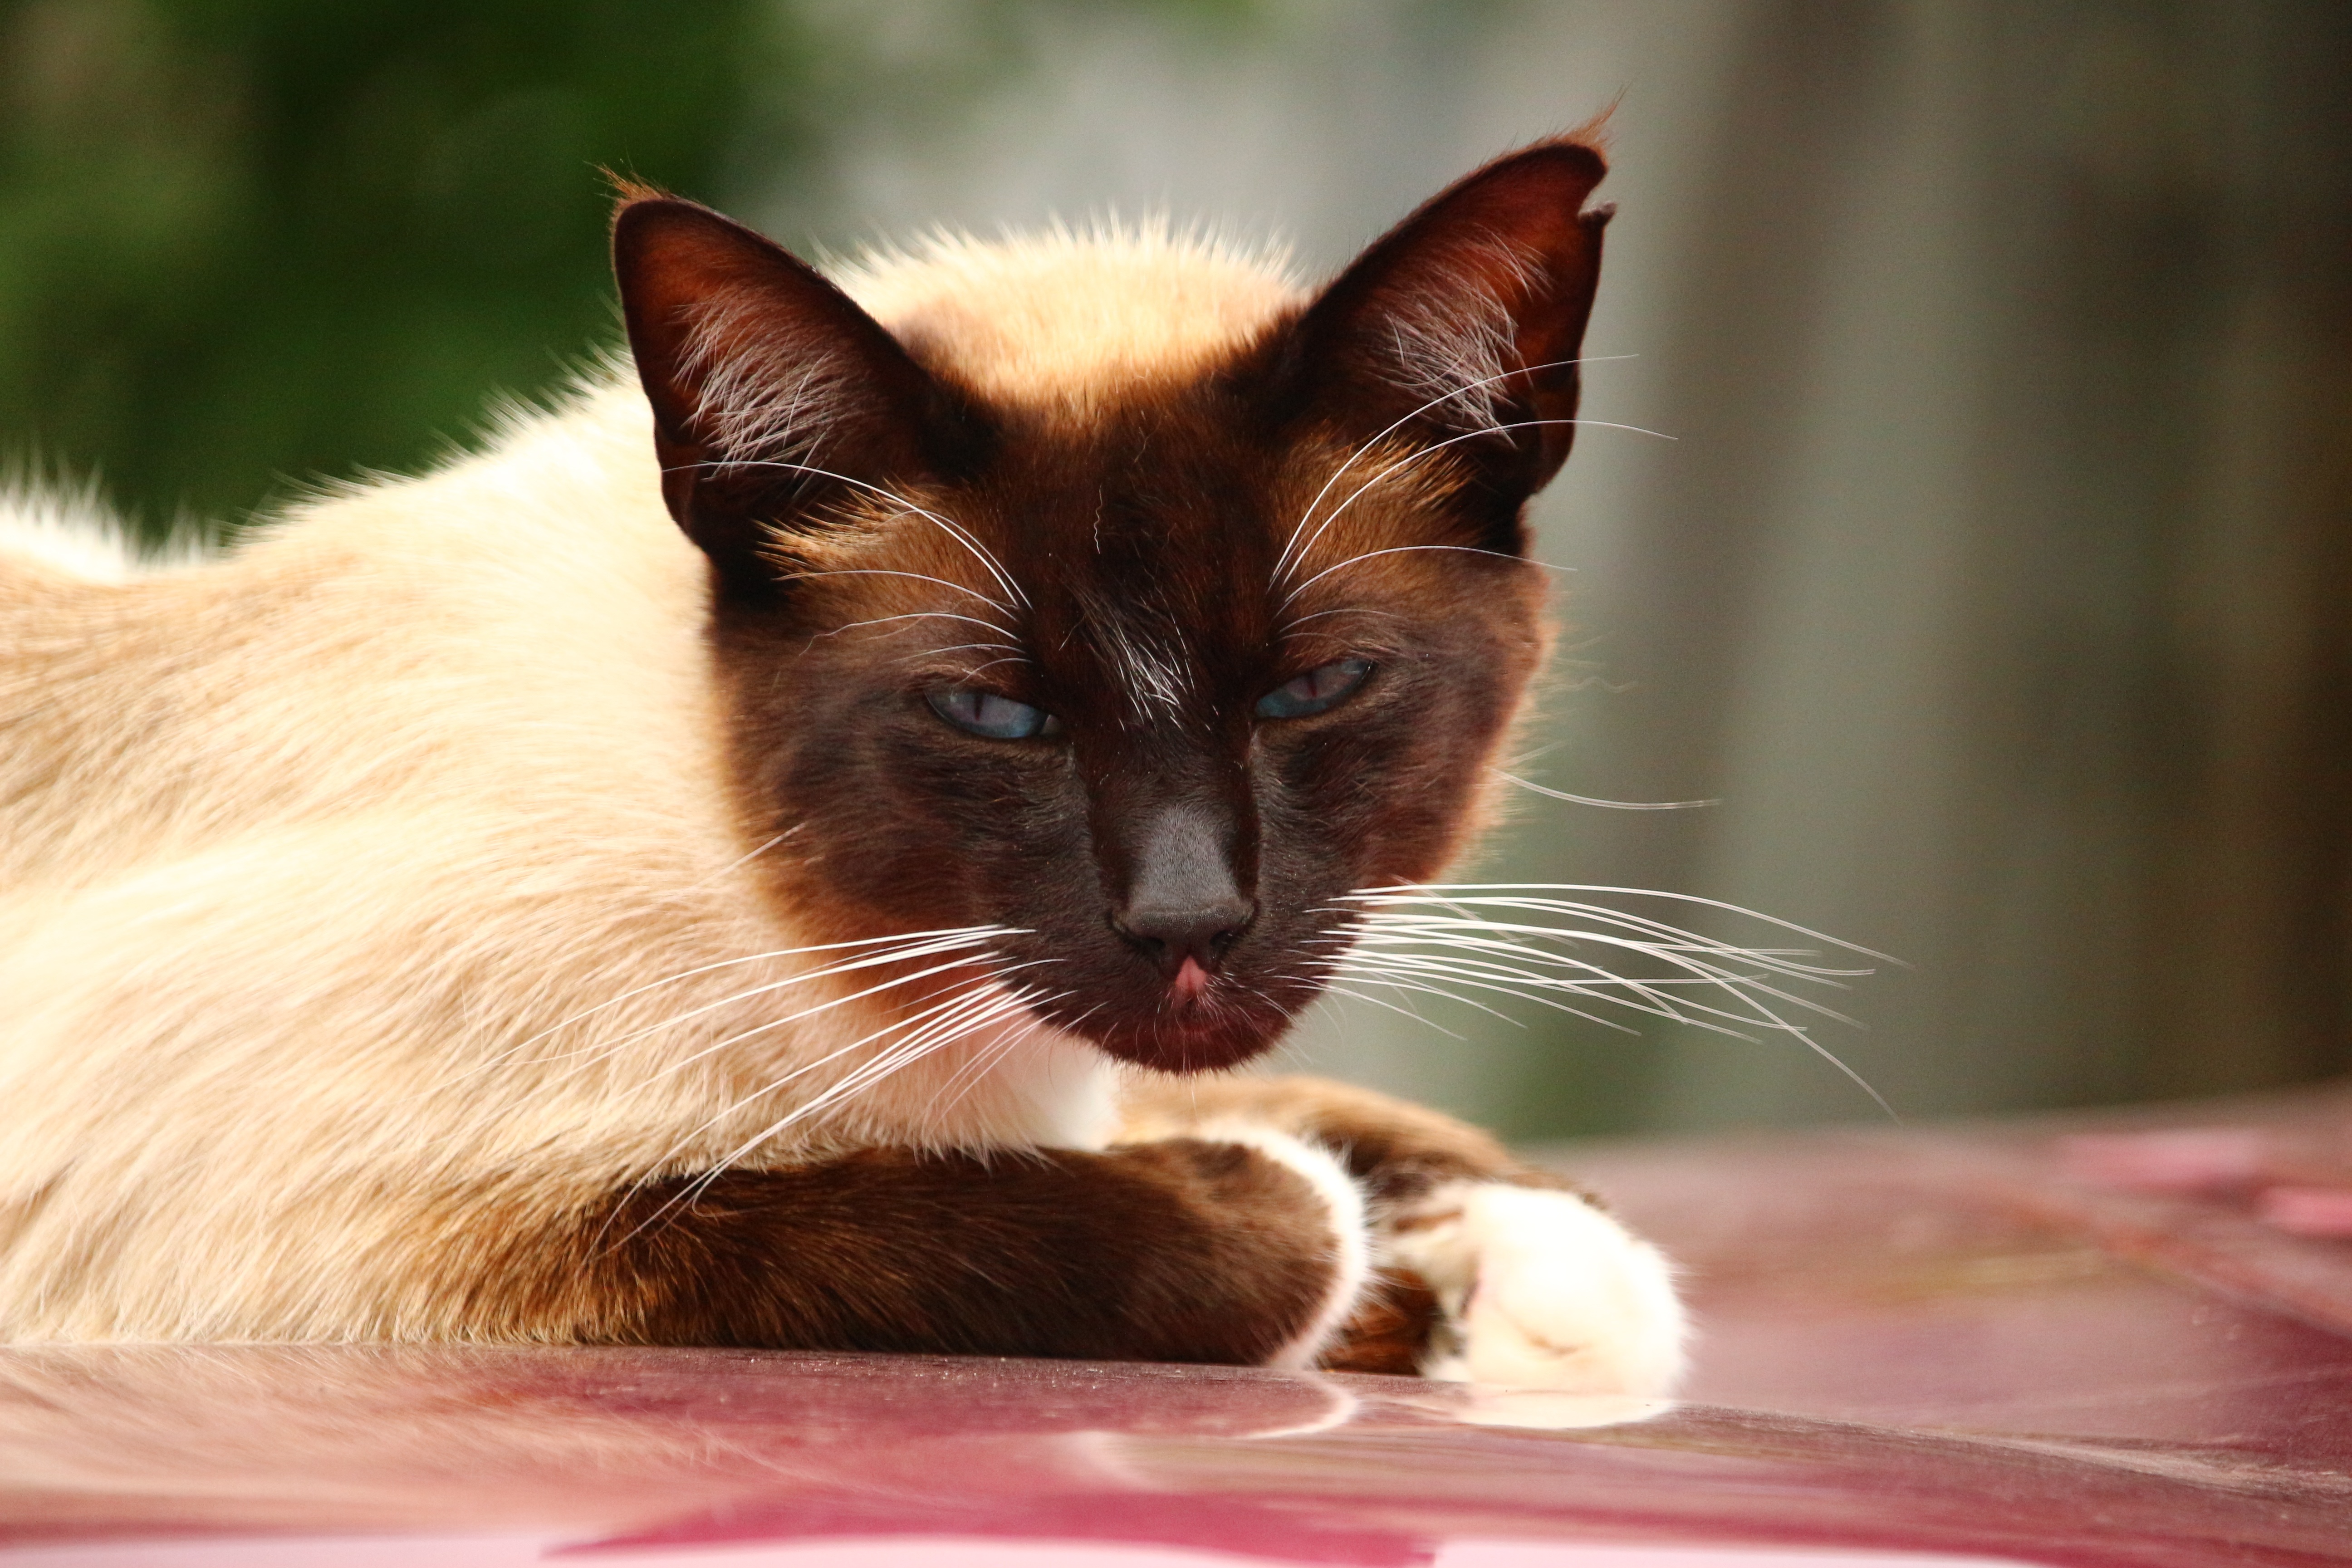
kitten, cat, mammal, close up, nose, whiskers, vertebrate, mieze, siamese, siamese cat, breed cat, small to medium sized cats, cat like mammal